Fire control

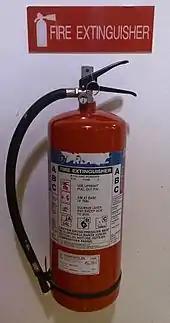
This fire extinguisher is rated for Classes A, B, and C

A fire that is fuelled by ordinary combustible solids, like paper, wood, or plastics is one of the most common and simplest types to extinguish with a fire extinguisher.